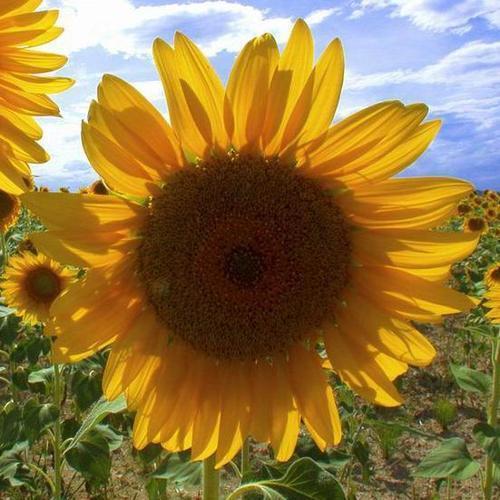
Label: sunflower